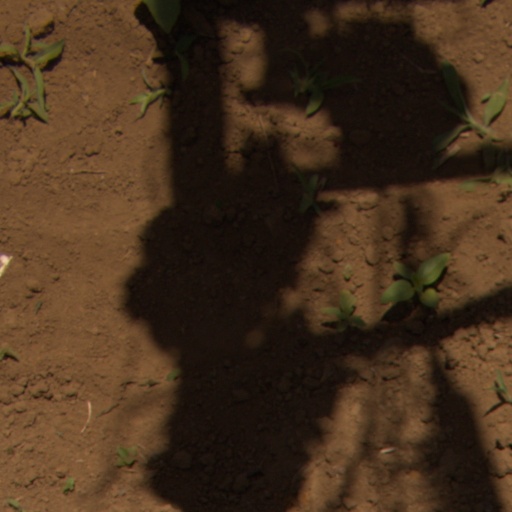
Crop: Jerusalem artichoke